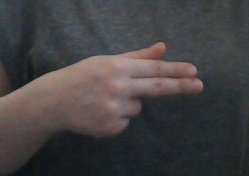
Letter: ghain